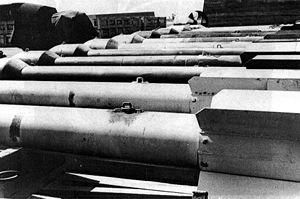
Thin Man est le nom de code d'une bombe A utilisant du plutonium 239 développée par le Project Y américain pendant le projet Manhattan. Son développement est interrompu quand il est découvert que le taux de fission spontanée du plutonium obtenu par surgénération qu’elle employait était trop élevé pour être utilisé dans une conception de ce type, en raison de sa concentration trop élevée en isotope plutonium 240.